Dagmar Freuchen-Gale

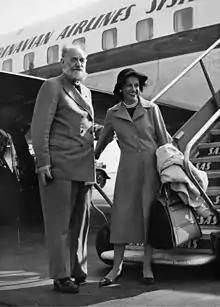
Freuchen-Gale with her husband Peter Freuchen in the 1950s

Dagmar Freuchen-Gale ( Cohn; 30 June 1907 – 9 March 1991) was a Danish illustrator, writer and editor.